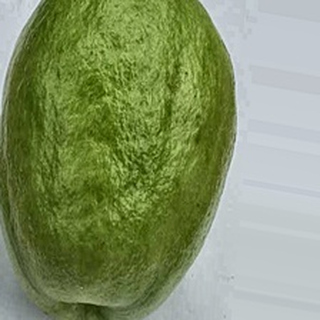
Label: healthy_guava